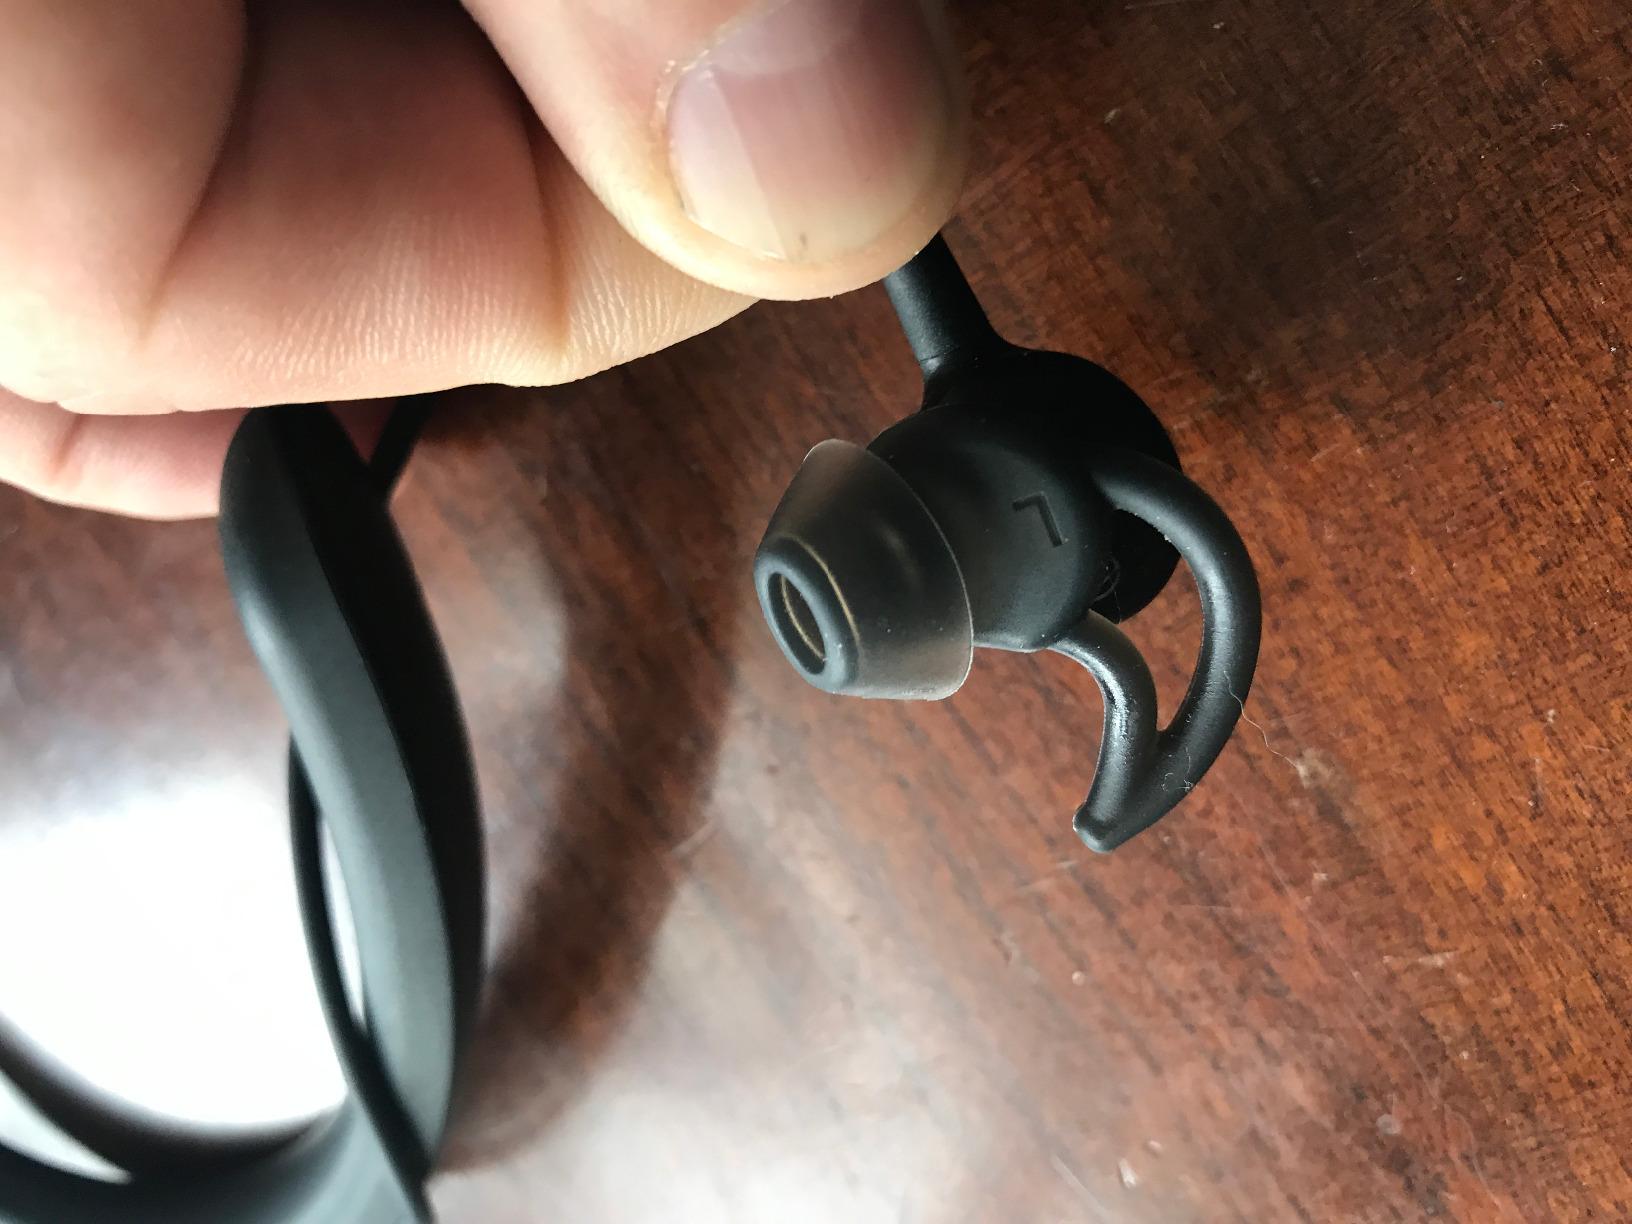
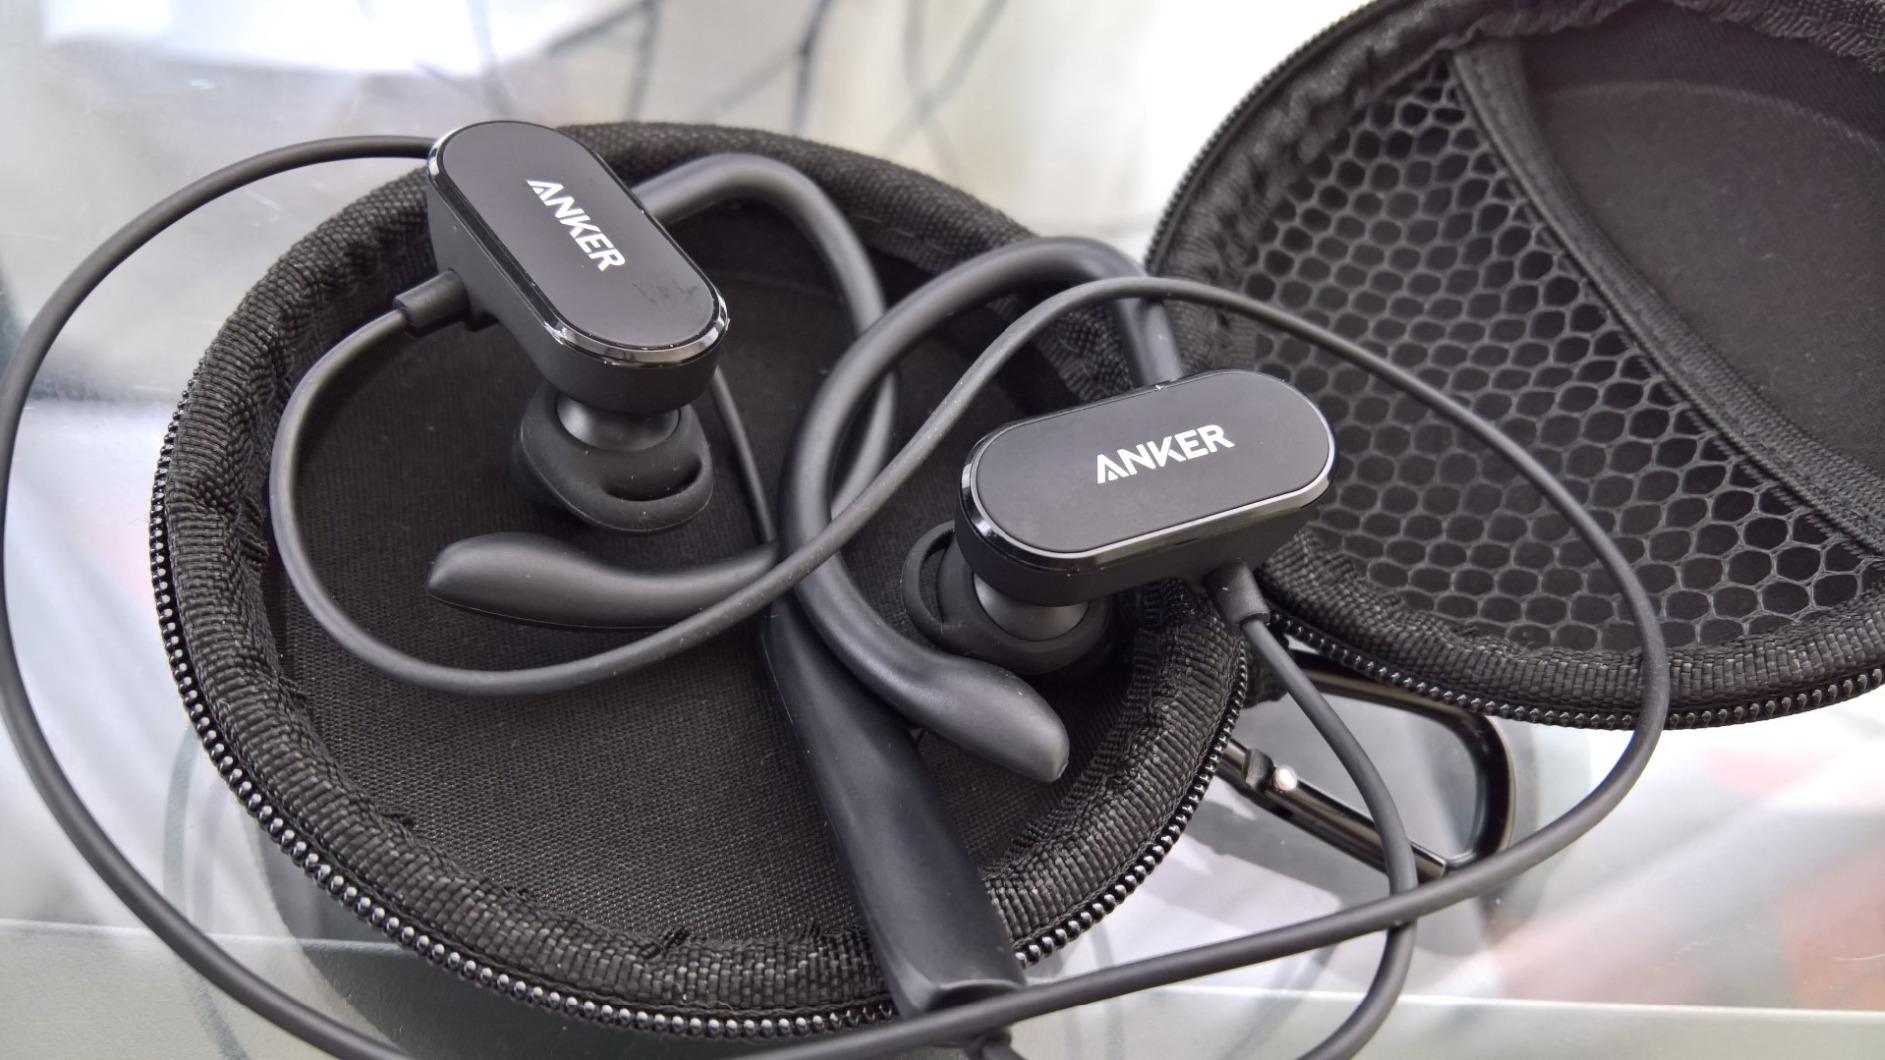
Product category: headphones
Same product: no